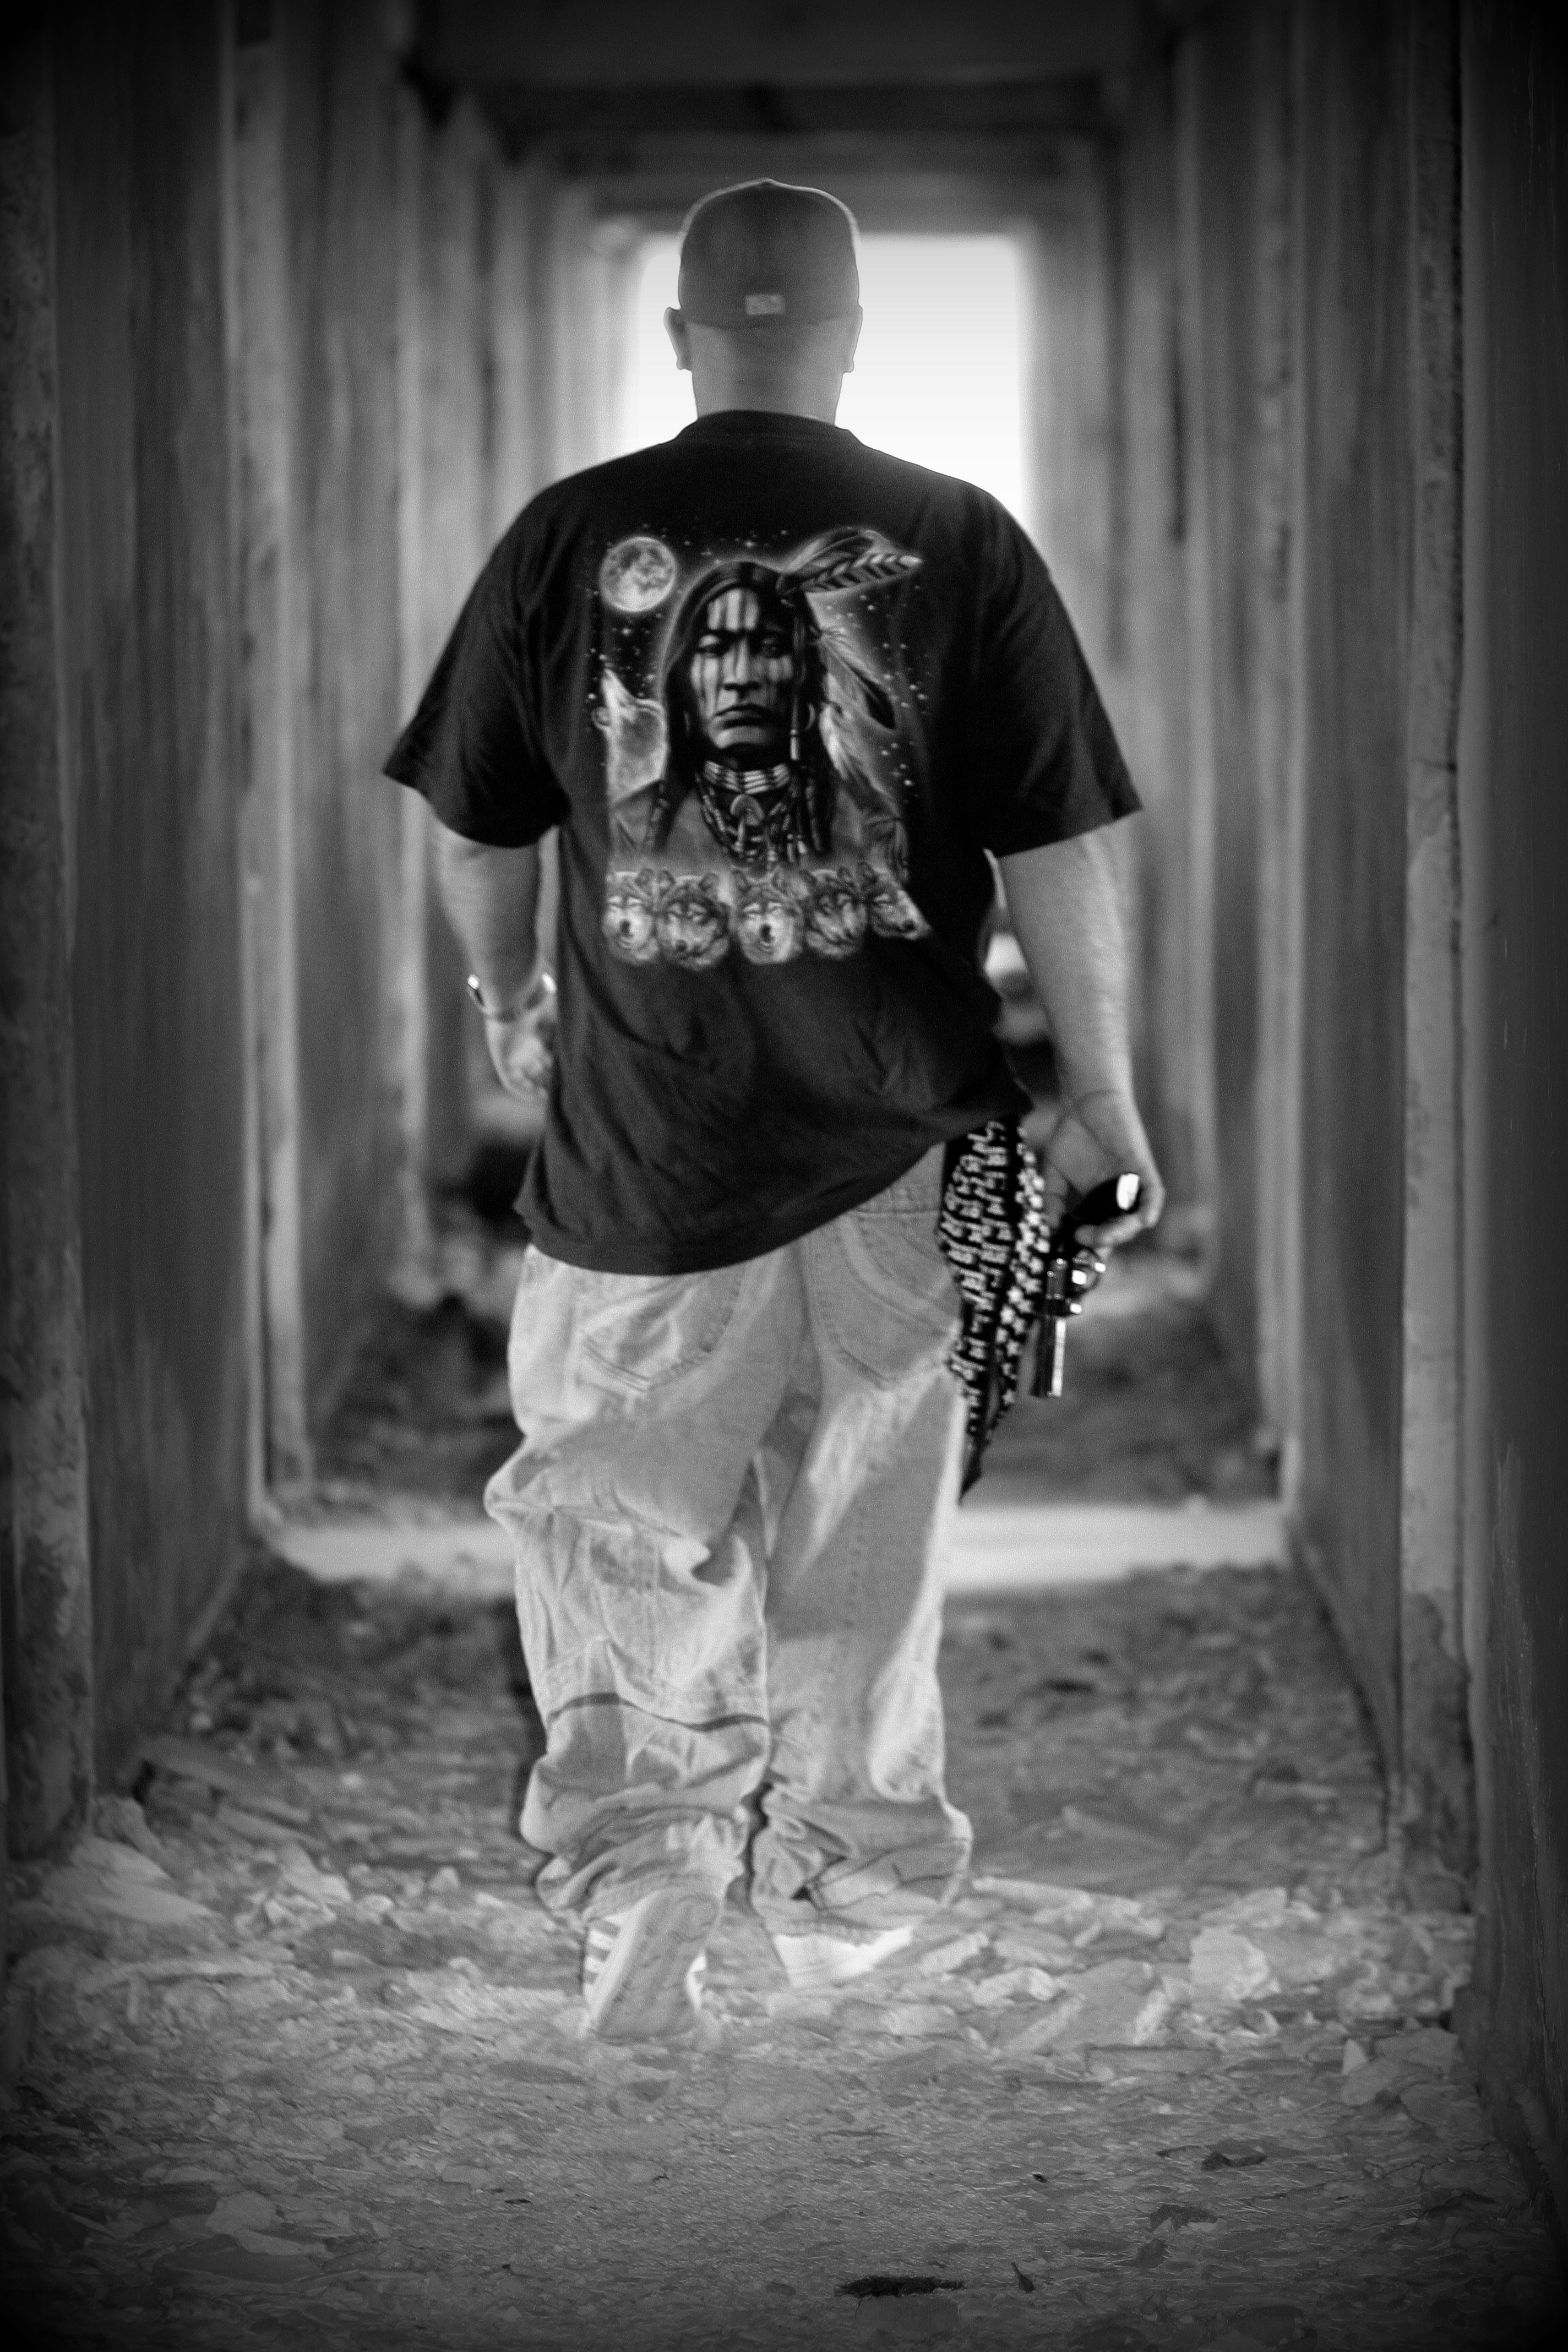
man, person, black and white, white, photography, male, portrait, child, darkness, black, monochrome, weapon, cap, photograph, emotion, pistol, gangster, monochrome photography, portrait photography, film noir, human positions